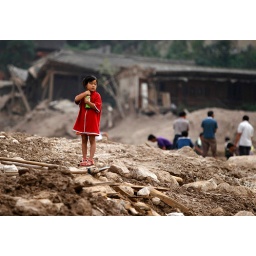
A girl stands on the debris of damaged buildings in Zhouqu County China on August 10, 2010. (REUTERS/Stringer)